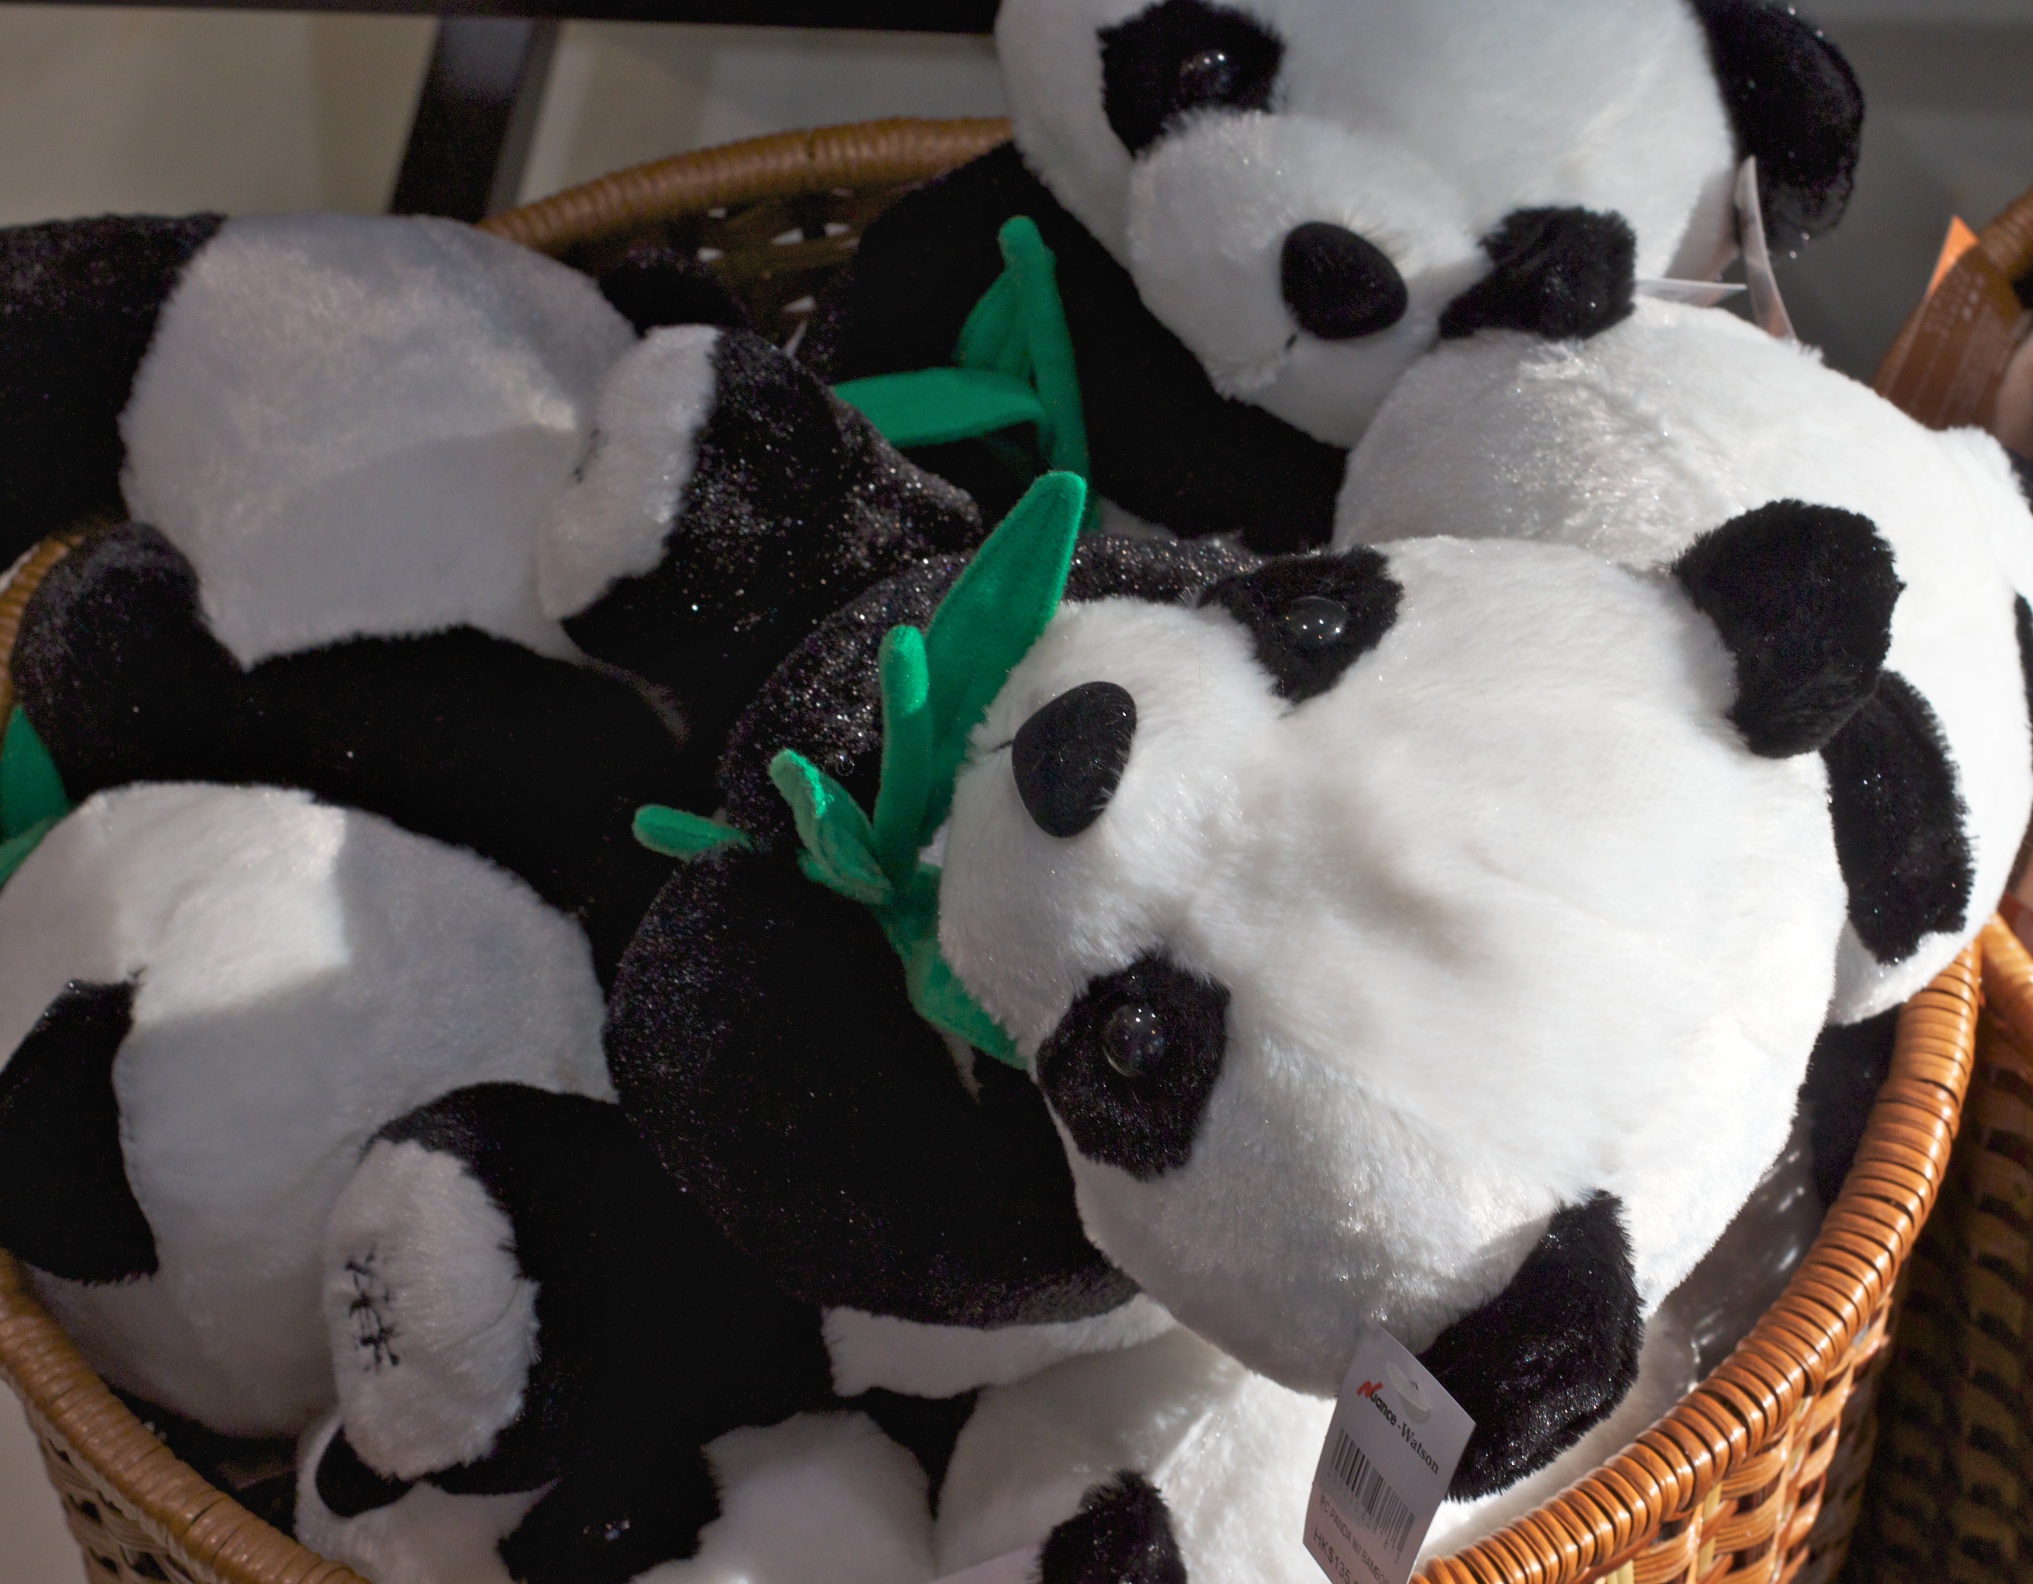
white, bear, mammal, toy, material, textile, plush, ds106, plpconnectu, 2010365, giant panda, stuffed toy